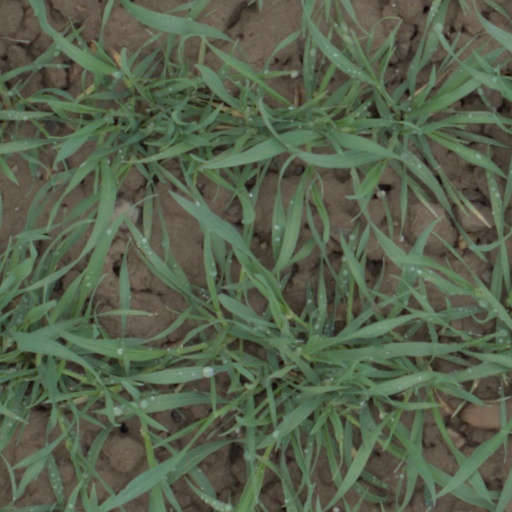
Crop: wheat